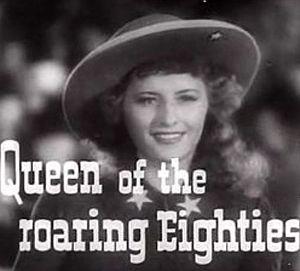
La Gloire du cirque est un film américain réalisé par George Stevens, sorti en 1935.